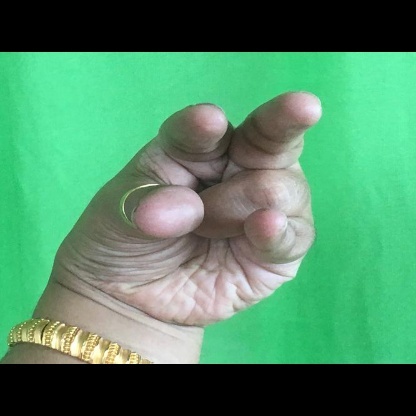
Mudra: Kangulam